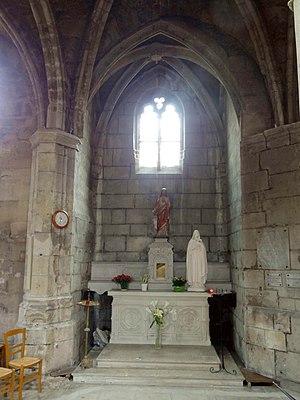
Intérieur de l'église - voir titre.
L'église Saint-Martin est une église catholique paroissiale située à Triel-sur-Seine, en France. C'est un vaste édifice issu de quatre époques différentes. En raison des agrandissements successifs entre la fin du XVᵉ siècle et le milieu du XVIᵉ siècle, le plan est devenu très complexe, et la nef gothique du second quart du XIIᵉ siècle ne représente plus qu'une partie infime de la superficie totale. À l'origine, est une église d'un plan cruciforme régulier. Les voûtes de son vaisseau central s'effondrent probablement au bout de deux générations, ce qui motive la reconstruction des parties hautes au début du XIVᵉ siècle. Elles se caractérisent par un triforium de style gothique rayonnant particulièrement élégant. L'église conserve toutefois le défaut d'un vaisseau central et d'un transept trop étroits, et les habitants y remédient à la fin du XVᵉ siècle en équipant l'église d'un second bas-côté sur tout son flanc sud, et d'une grande chapelle de deux vaisseaux au nord du transept et du chœur. Ces parties sont de style gothique flamboyant, et plus soignées et plus homogènes à l'extérieur qu'à l'intérieur, où le raccordement avec les parties anciennes est malaisé.